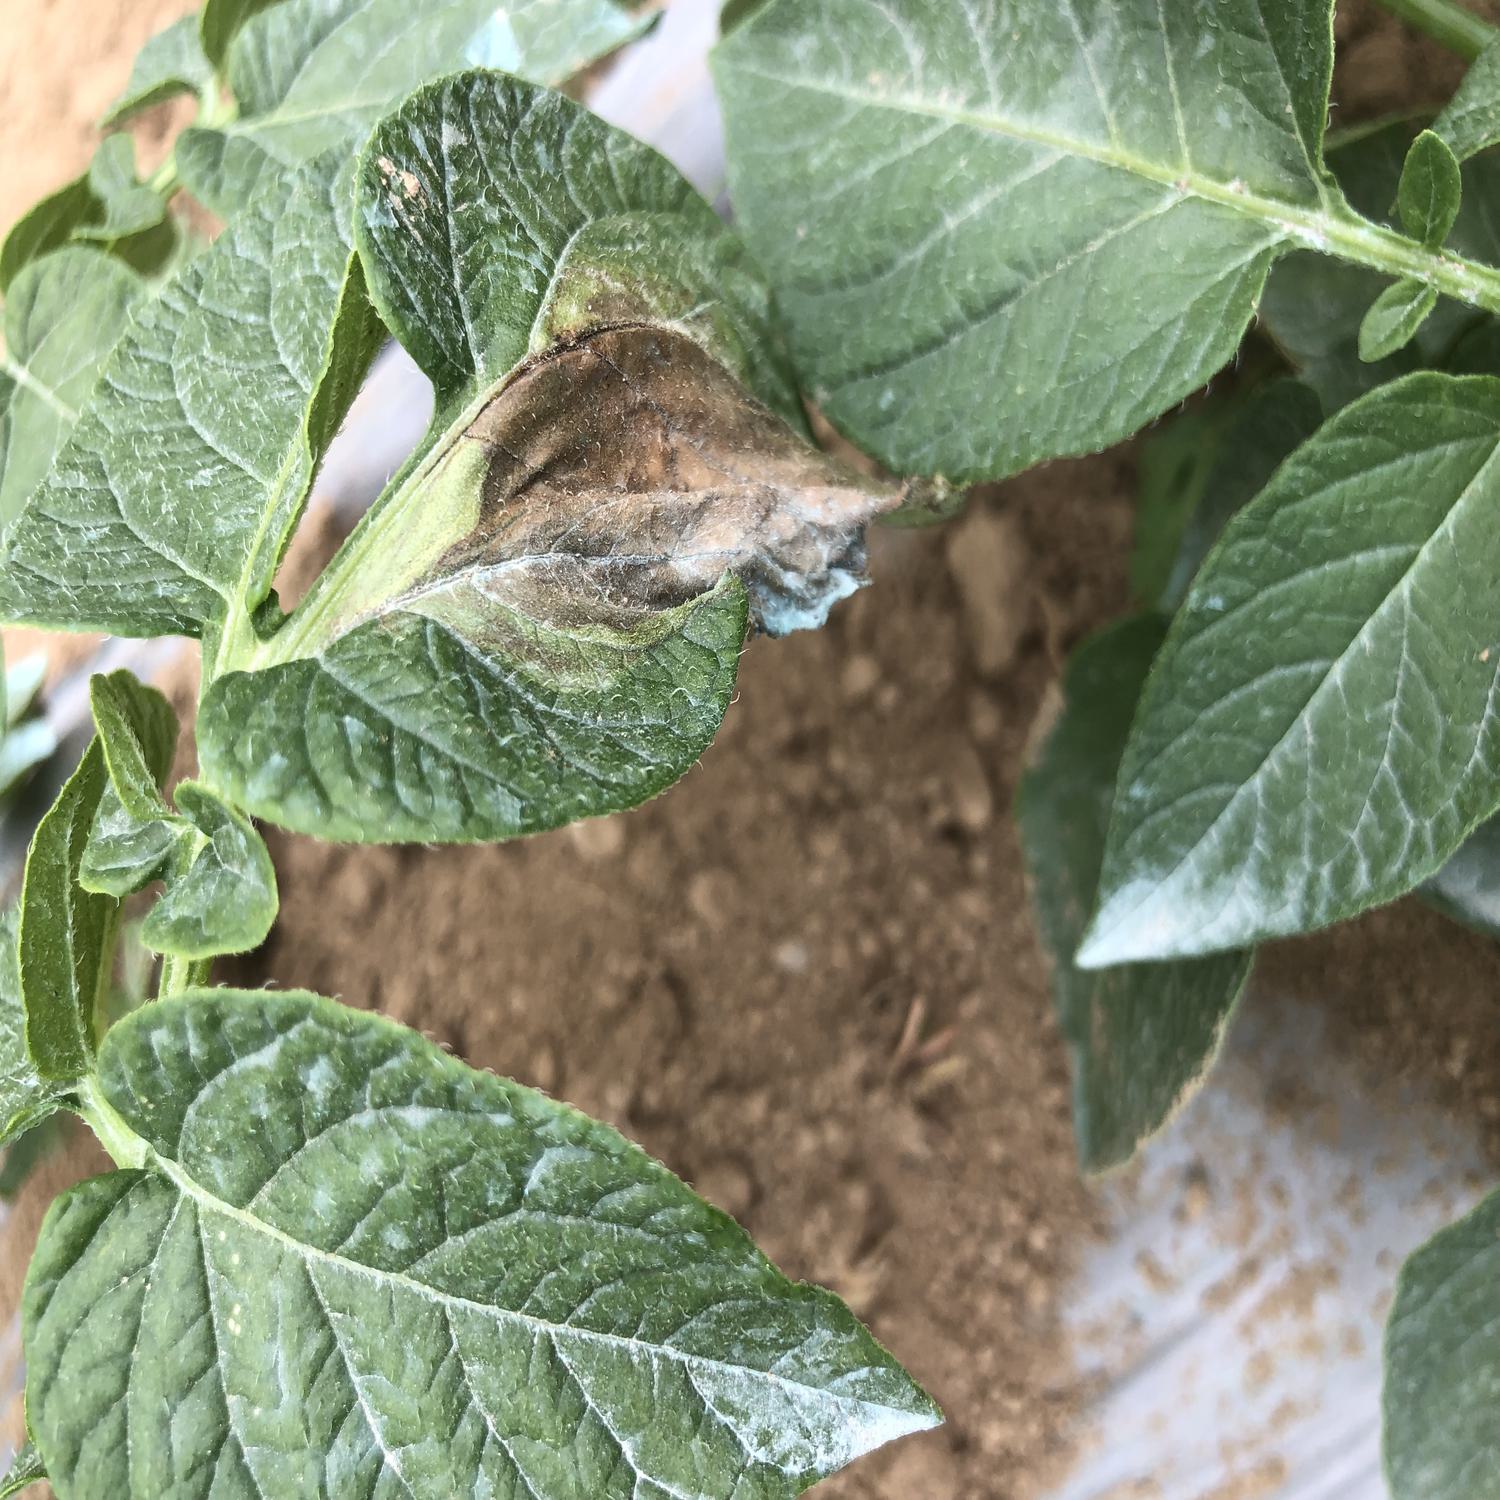
Label: Phytopthora